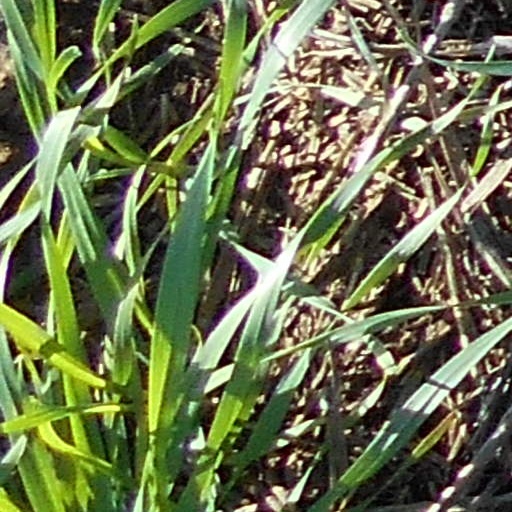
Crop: wheat